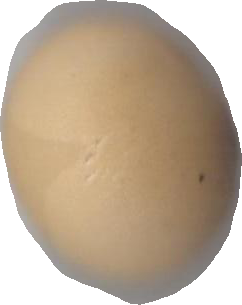
Variety: Dega